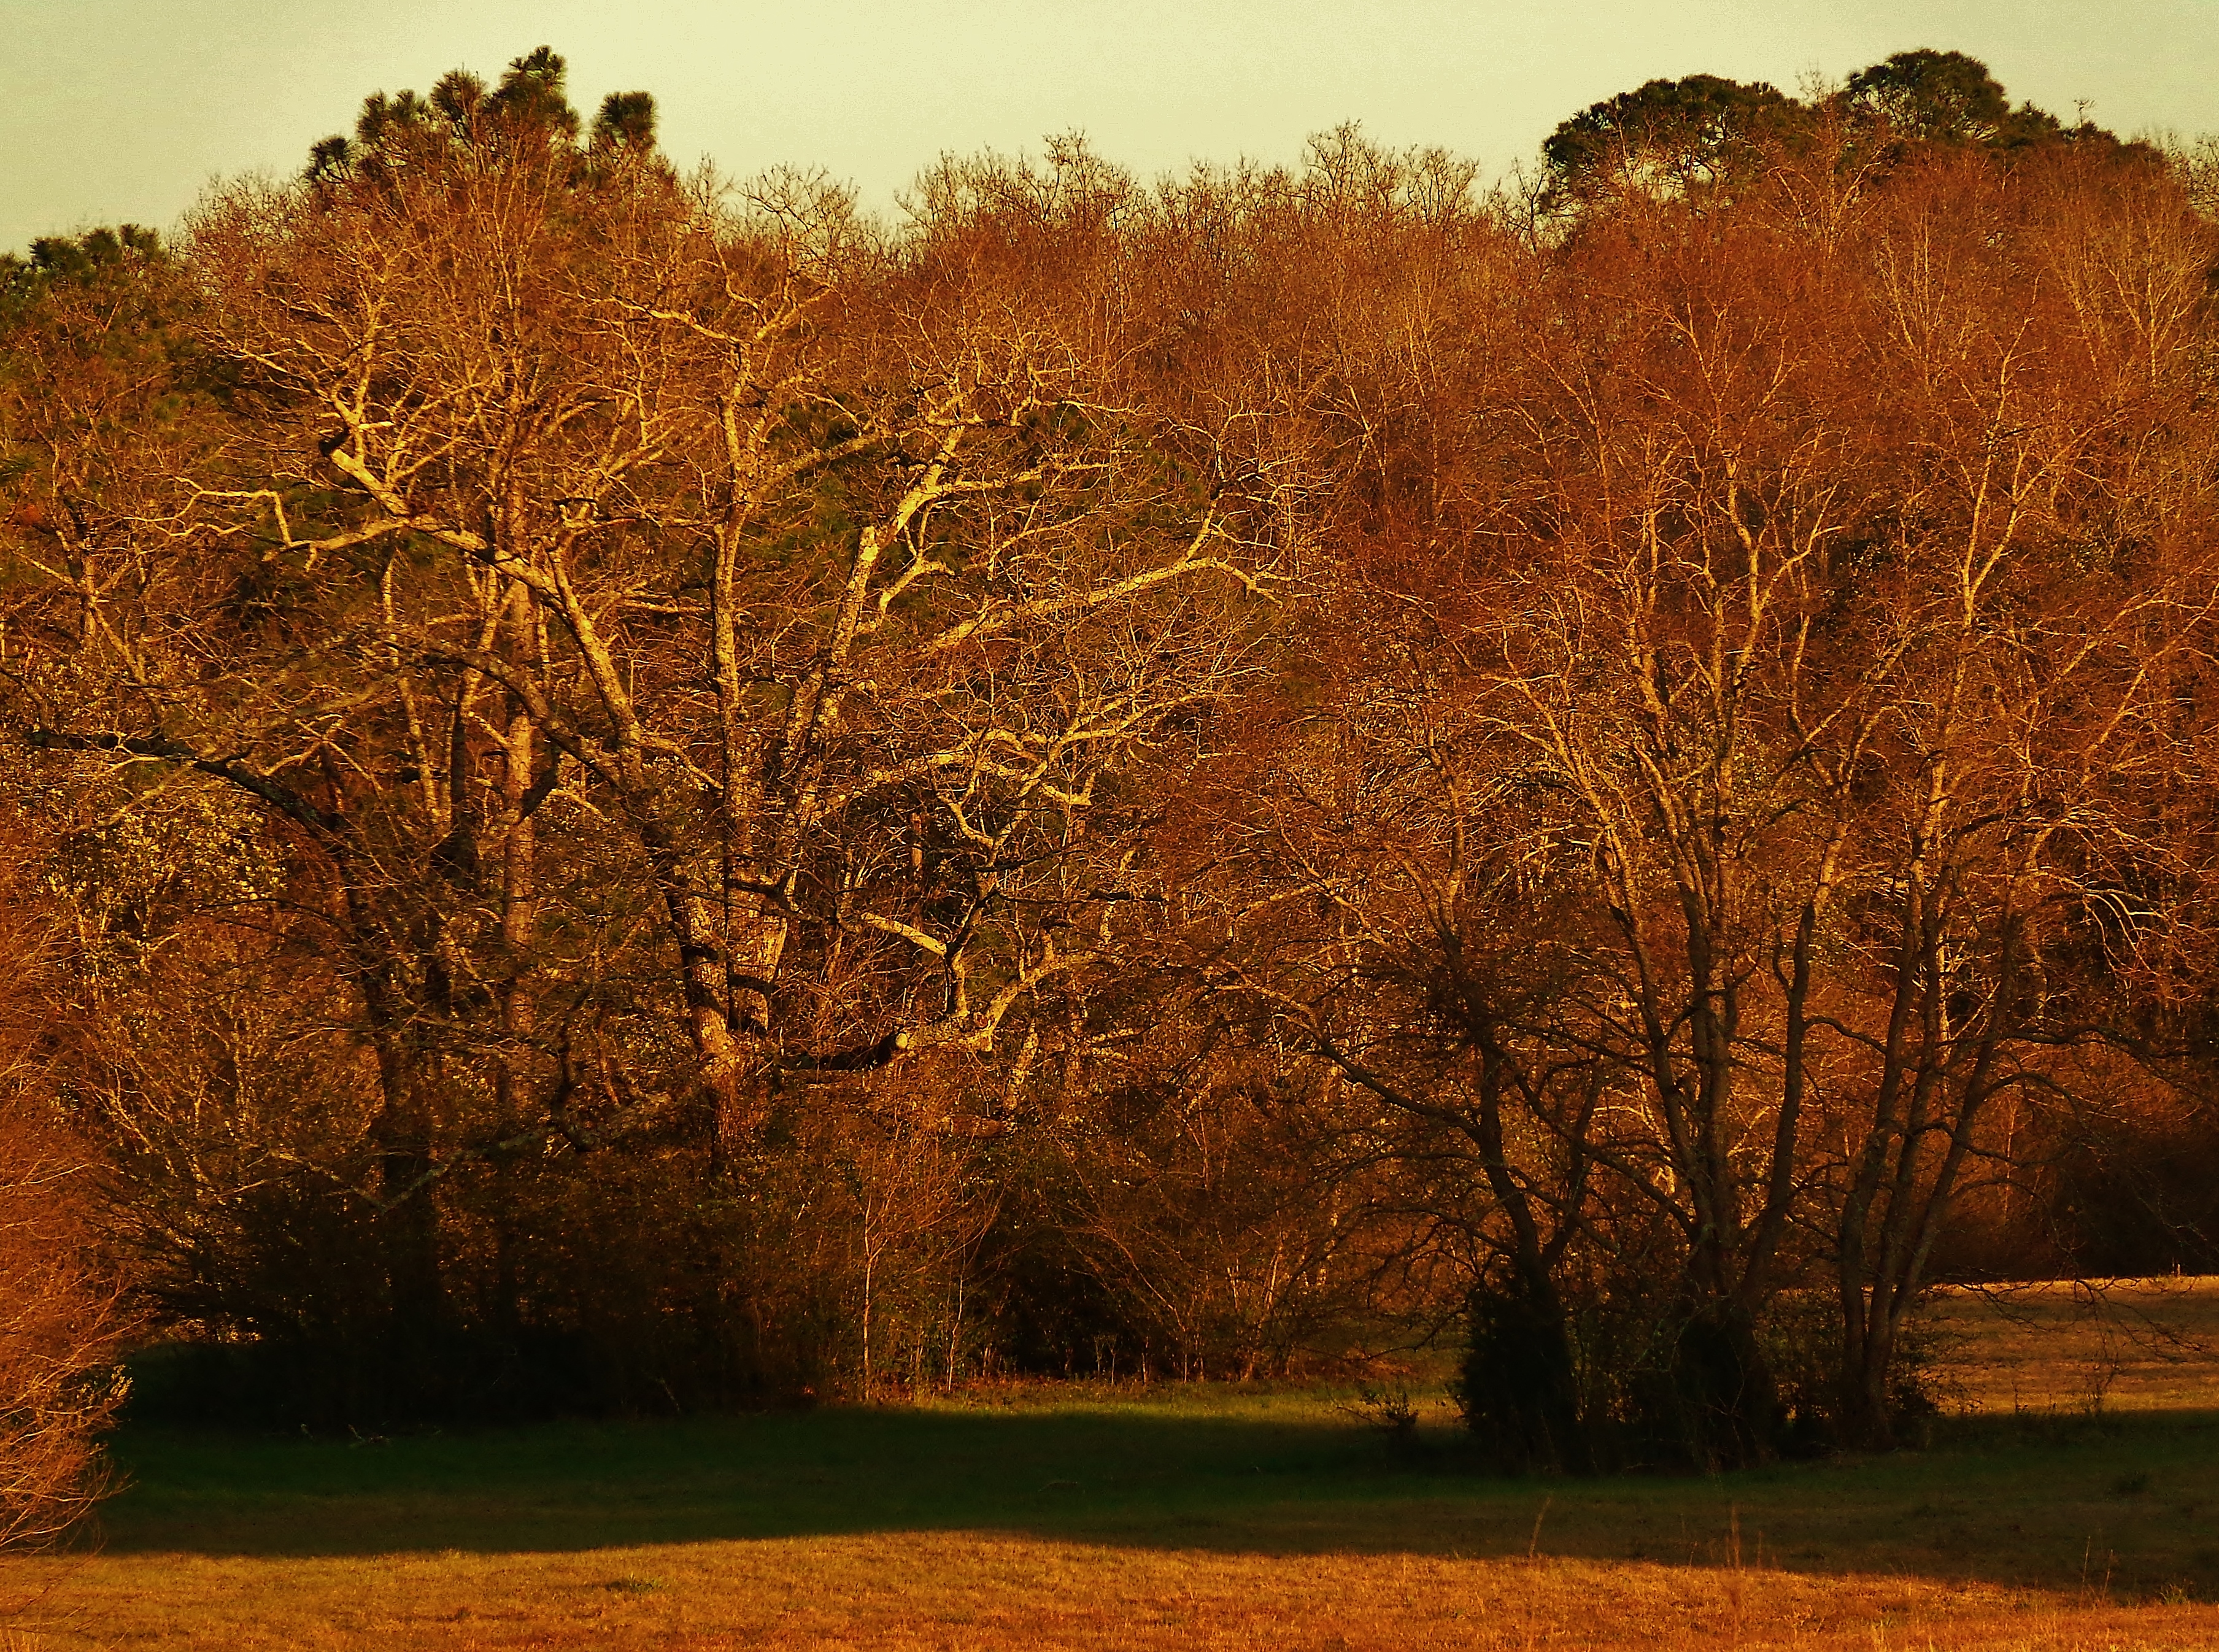
landscape, tree, nature, forest, grass, branch, plant, sunset, field, meadow, prairie, sunlight, morning, leaf, hill, flower, evening, autumn, soil, season, savanna, woodland, rural area, natural environment, atmospheric phenomenon, grass family, woody plant